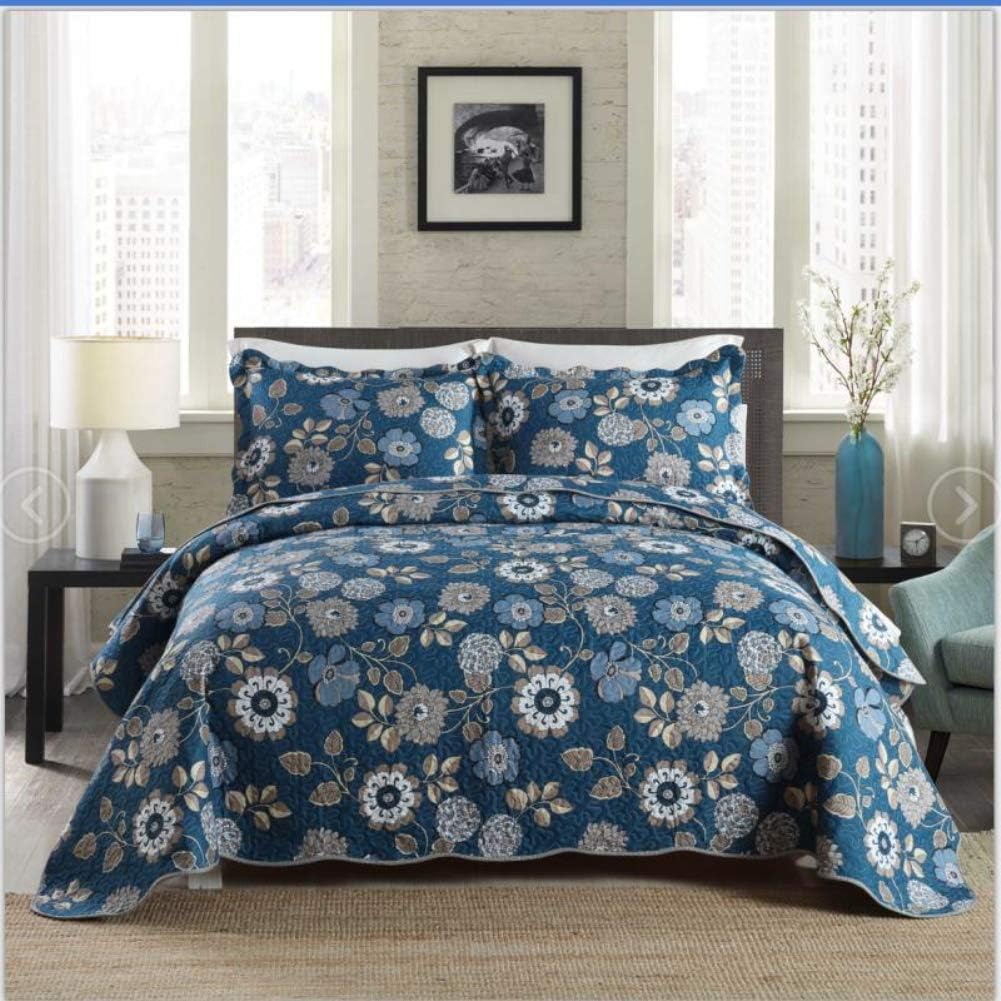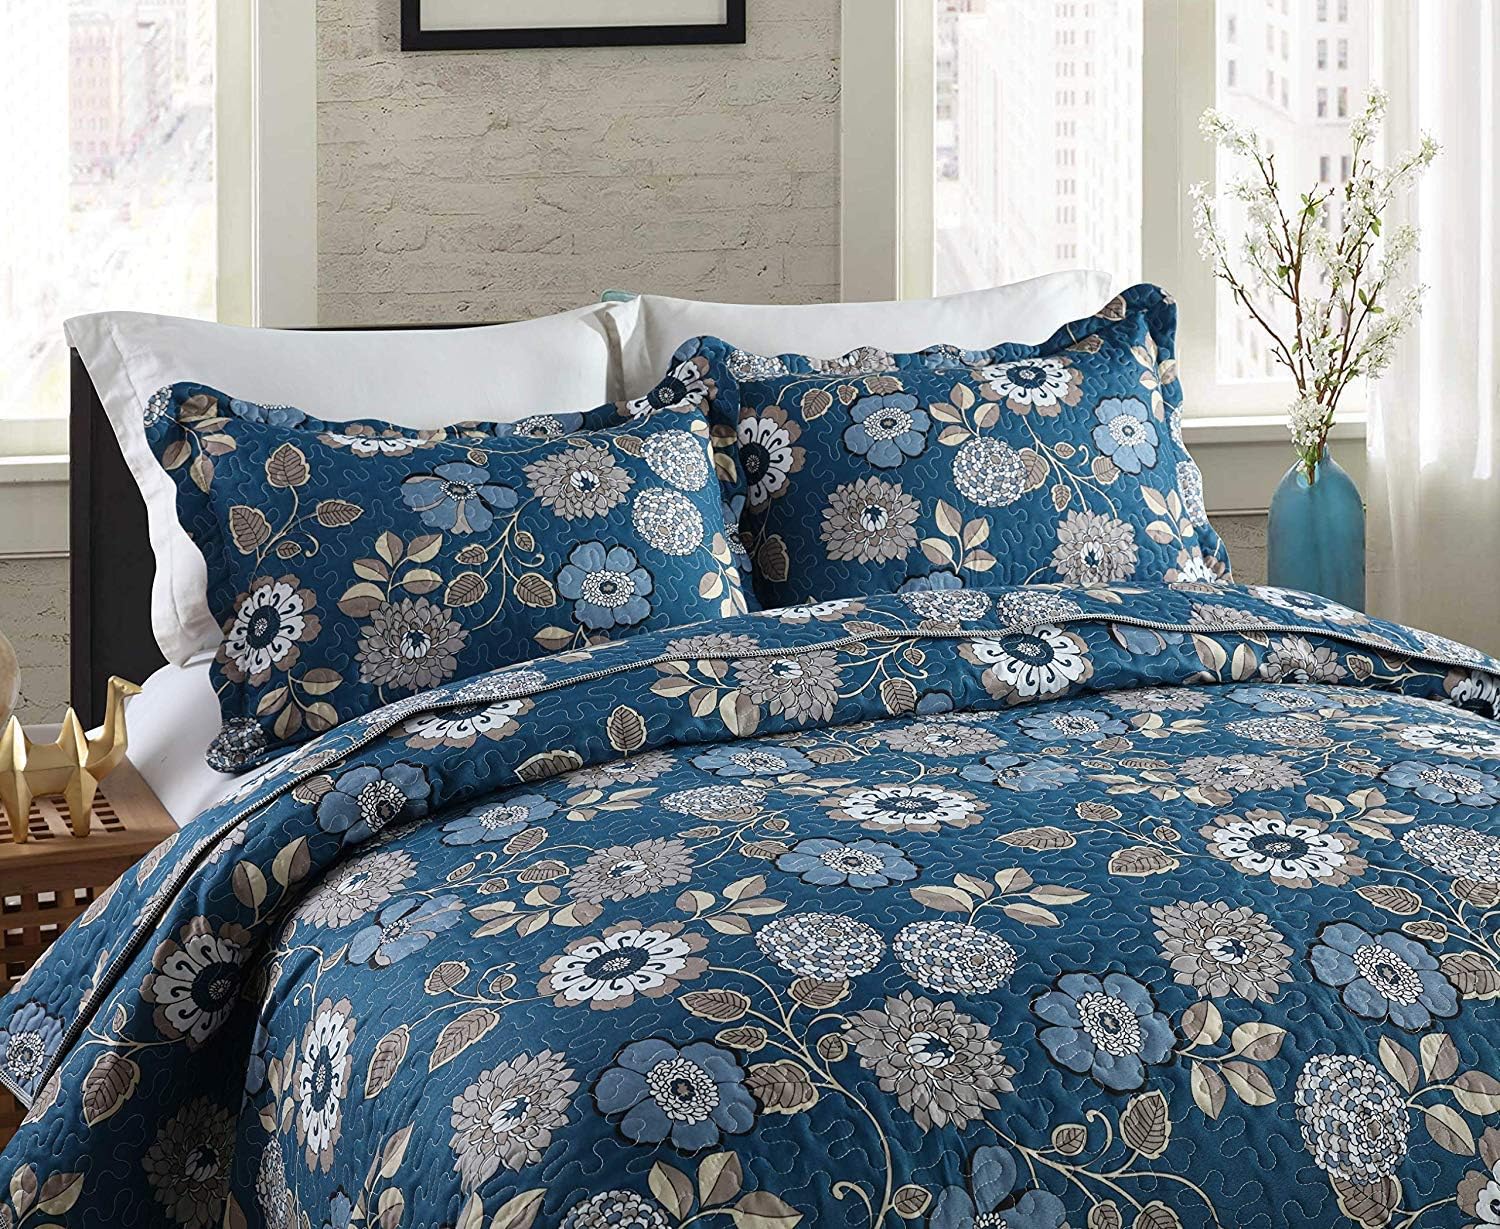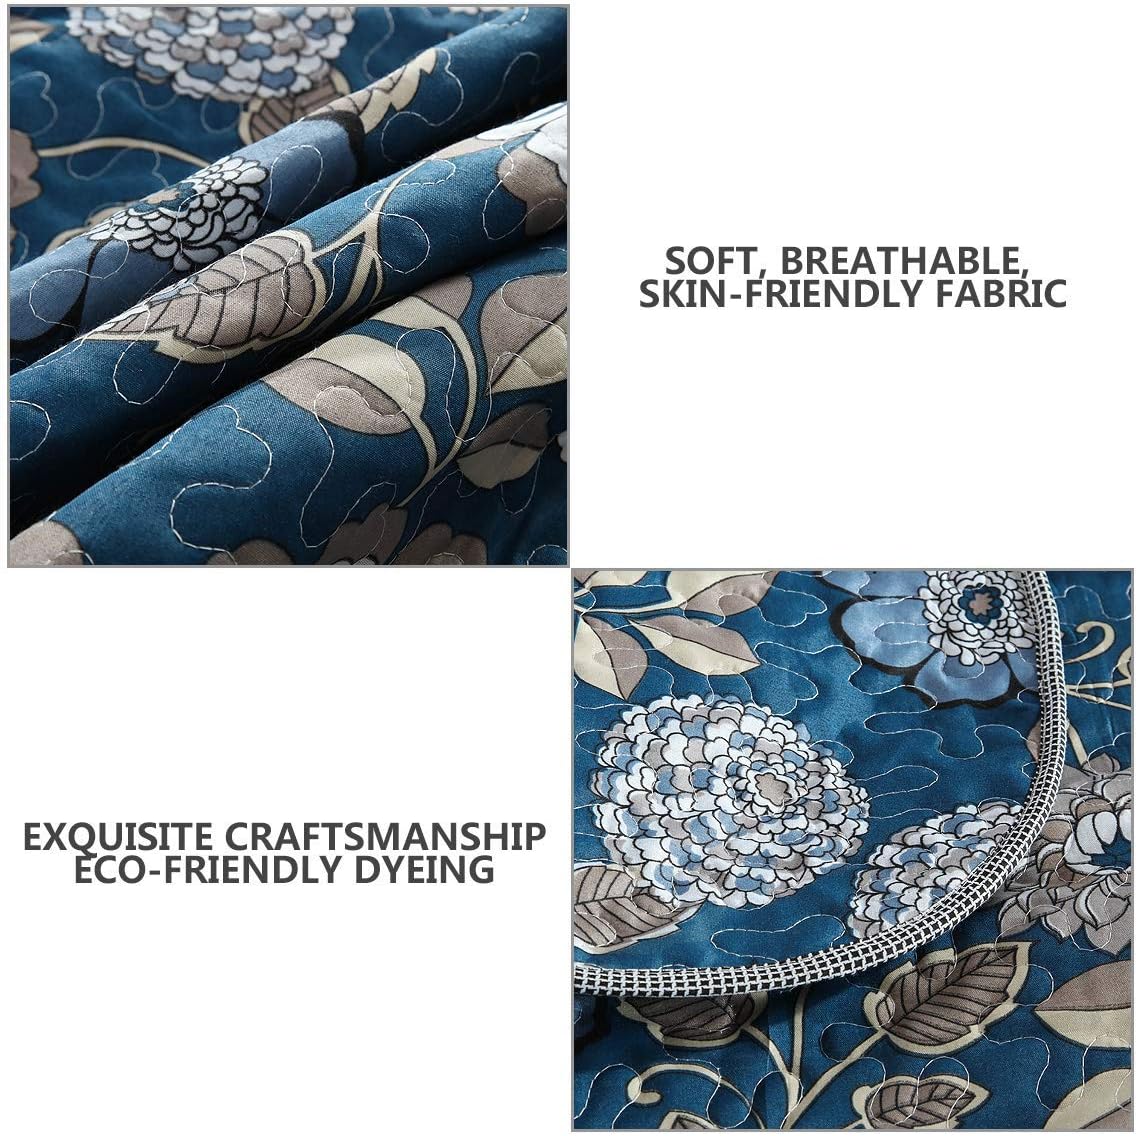
nordmiex Cotton Bedspread Floal Quilt Set,Queen Size,Ultra Soft Bed Quilts Quilted Coverlet,Blue Leaf
Category: Amazon Home
Why choose Nordmiex 3-piece bedspread quilt set Benefits - Soft and durable material, it can be used separately in summer as a blanket or used for layering in winter,designed for all-season use - Lightweight warmth and comfort - Includes 2 bonus Pillowcases - Suitable for all year around: to be warm and lightweight, it can be used separately in summer as a blanket or used for layering in winter. - Beautiful and rustic printed pattern to enhance a bedroom’s decor - Ideal gift for birthdays, weddings and more - Reversible quilt--both sides can be used.
Features: Unique Design Bedding Bedspread Coverlet Set：Super soft microfiber material designed for All Season use | QUEEN SIZE:This bedspread inclued 1X Quilt (90 *98 Inch) + 2 X Pillowcases (20 *27 Inch) | Lightweight and Reversible :This Microfiber Bedspread Quilt Sets provides a comfortable sleeping space for you and your family | EASY CARE: Machine wash in cold water and tumble dry in low cycle; Do not bleach. | ❤️Love it or your money back,30 days return policy.if for any reason you are unhappy,simply return the quilt set and get refund